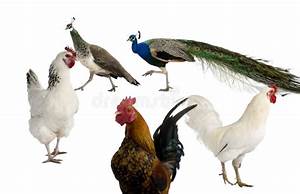
Label: gallina